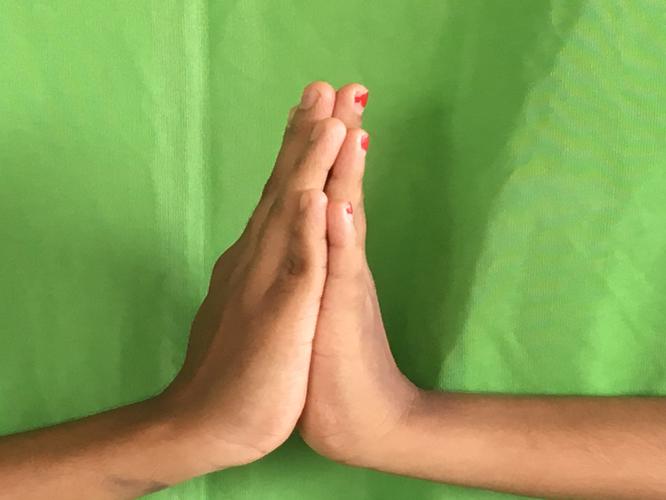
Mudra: Anjali
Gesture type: double_hand